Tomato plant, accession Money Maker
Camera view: bottom (45 deg); turntable rotation: 150 degrees
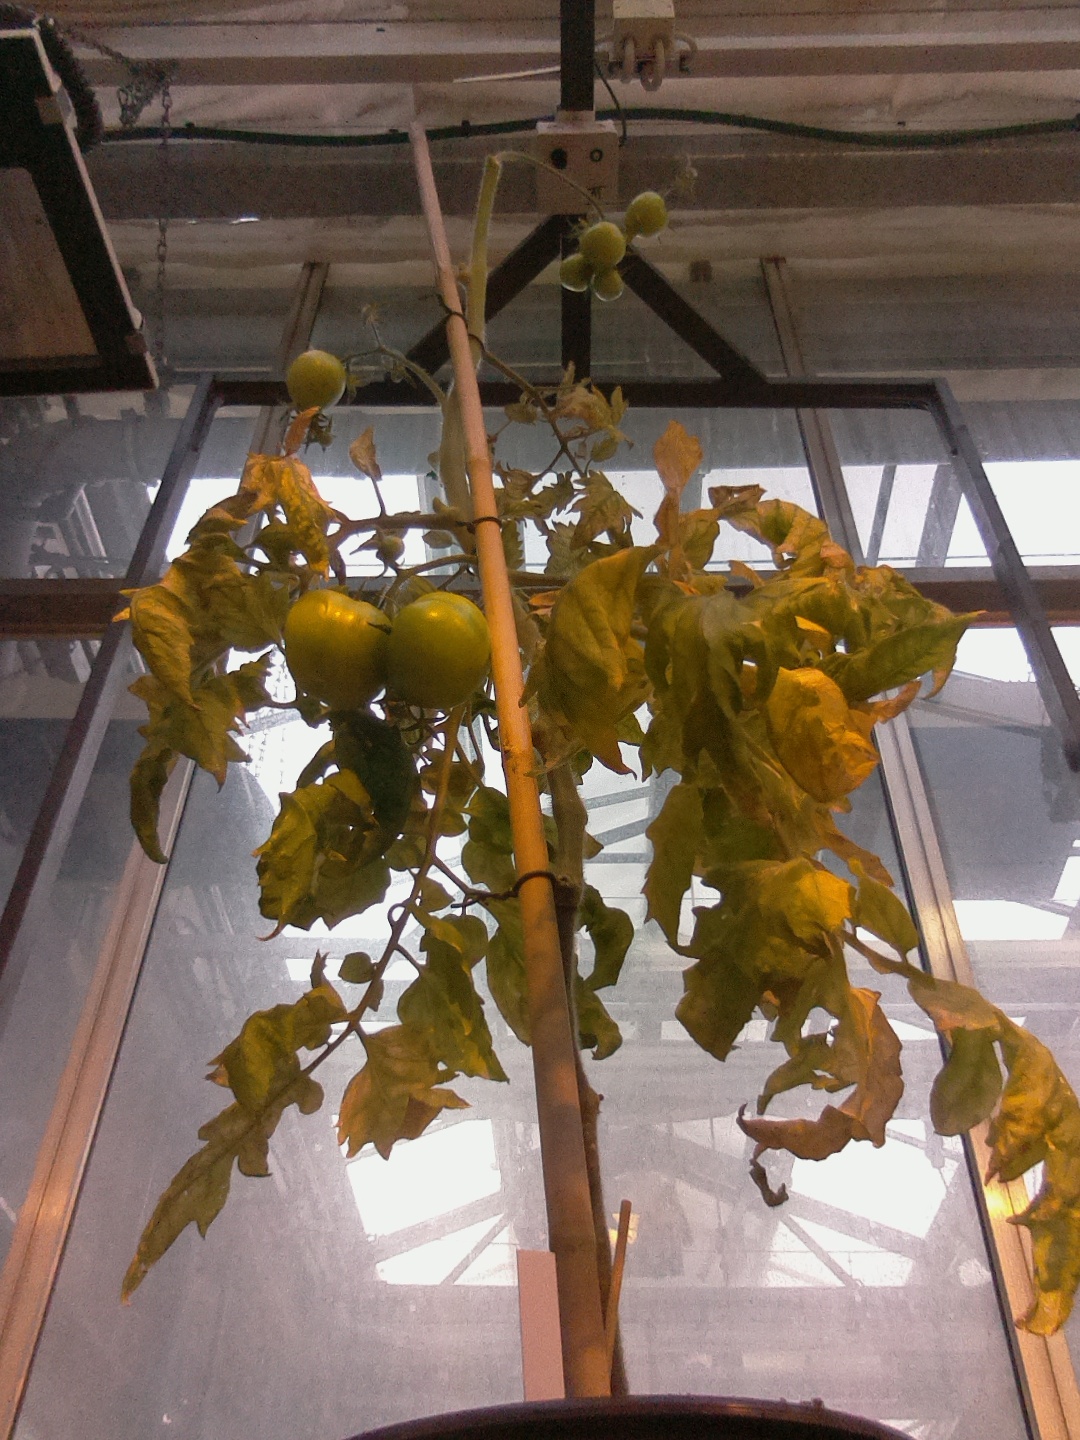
BBCH growth stage 79: 90% -100% of final fruit size